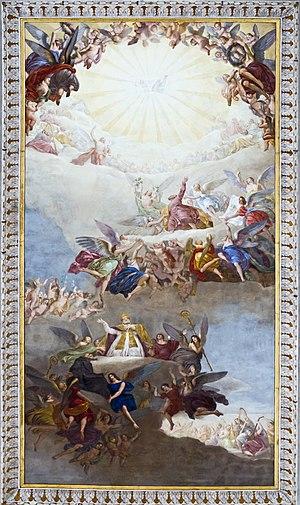
San Luca Evangelista est une église catholique de Venise, en Italie.
Sebastiano Santi est un peintre italien, spécialiste de la technique de la fresque et de l'art sacré.